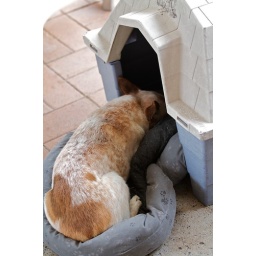
Or in her case, the dog house